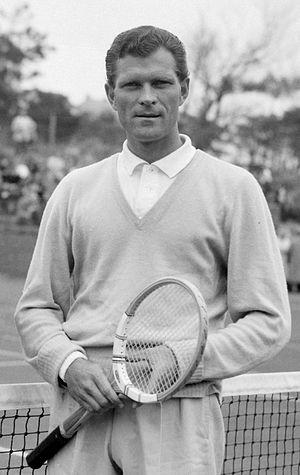
John Edward Patty, né le 11 février 1924 à Fort Smith en Arkansas, est un joueur de tennis américain. Durant sa carrière, il remporte deux titres du Grand Chelem à Roland-Garros et à Wimbledon en 1950.